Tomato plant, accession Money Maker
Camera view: vertical (180 deg); turntable rotation: 90 degrees
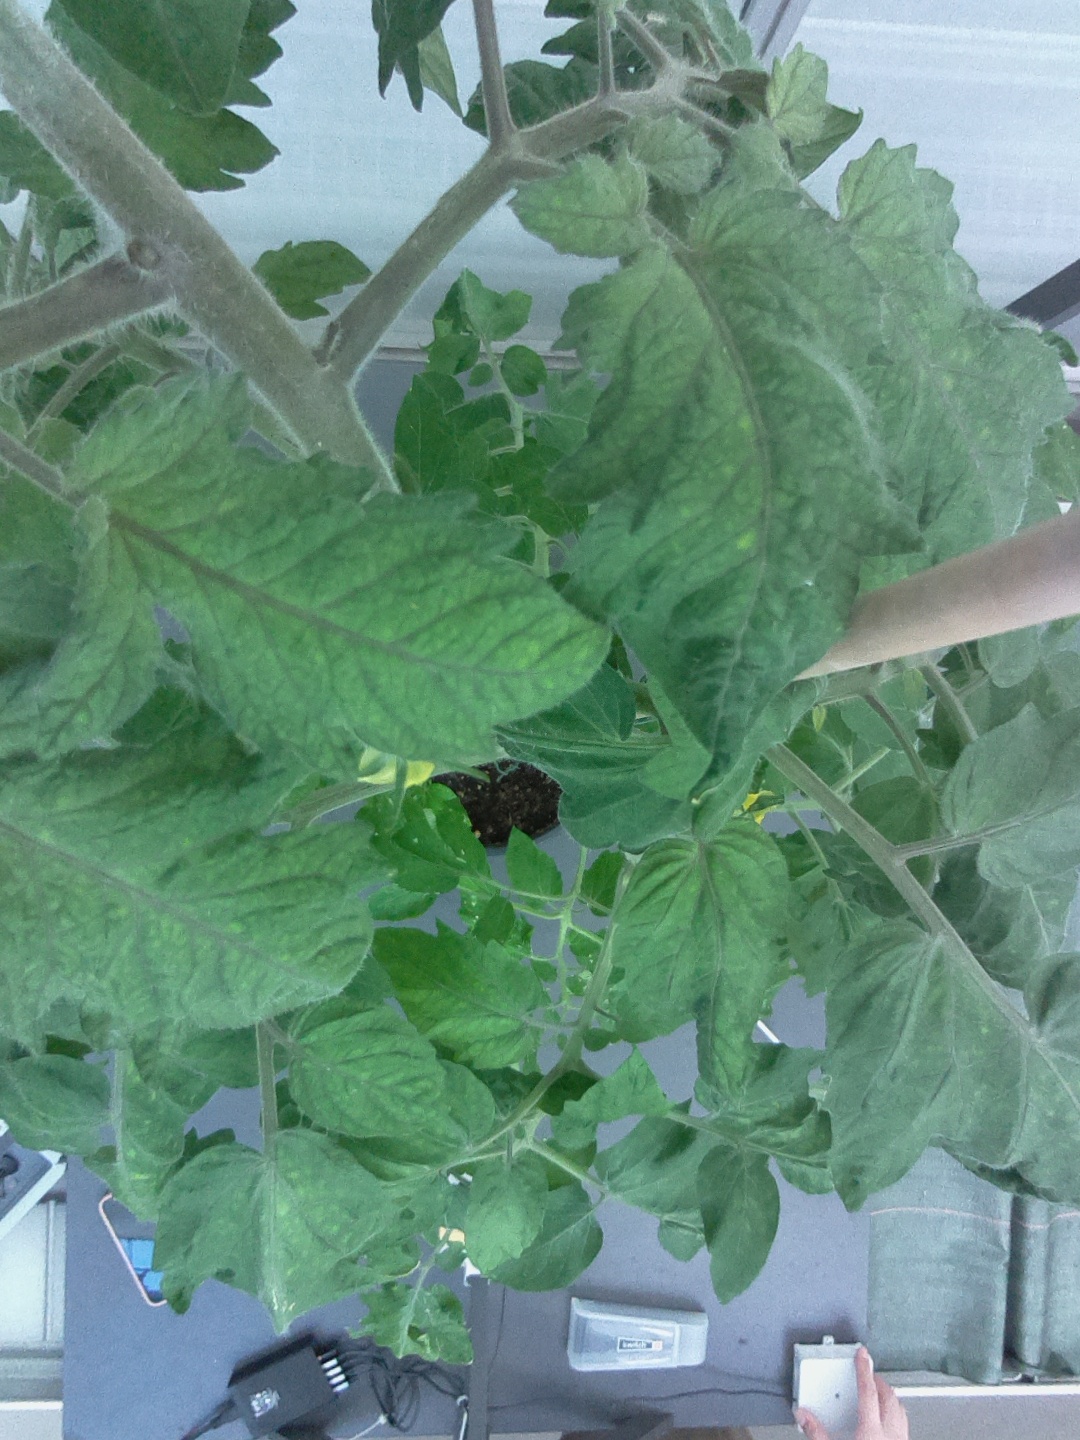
BBCH growth stage 62: 20%-30% of flowers open